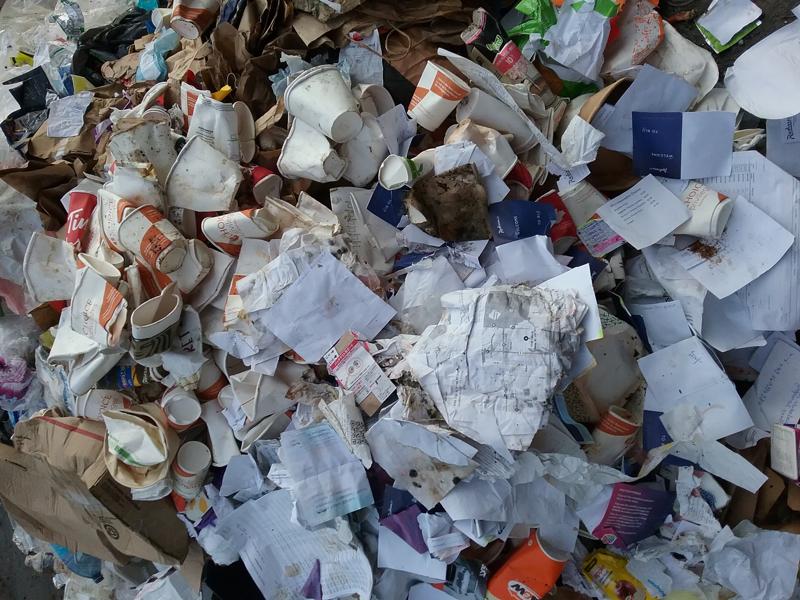
Waste category: paper